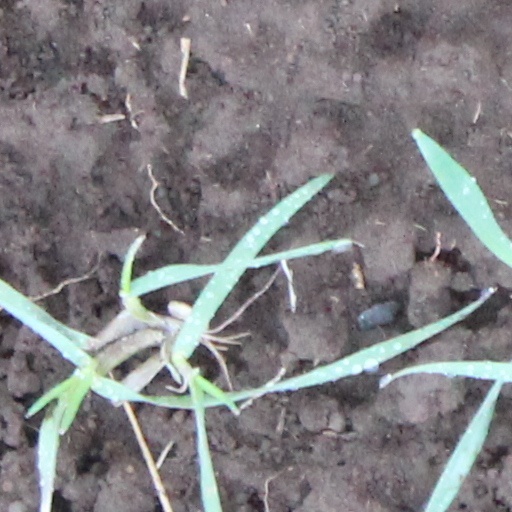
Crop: wheat